Agronomía

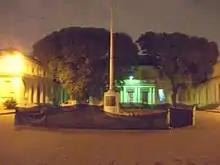
The University of Buenos Aires School of Agronomy, neighborhood namesake.

The neighbourhood was then formed around the park, which carried a series of names until "de Agronomía" (of Agronomy) was settled on. The "Estación Agronómica" (Agronomic Station) also experienced a change of name, becoming the "Instituto Superior de Agronomía y Veterinaria" (Superior Institute of Agronomy and Veterinarian Science). The institute was founded on 25 September 1904, and five years later became the "Facultad de Agronomía y Veterinaria" (Faculty of Agronomy and Veterinary Sciences) of the Universidad de Buenos Aires. In 1984, the two parts of the Faculty split, resulting in the creation of the Faculty of Agronomy and the Faculty of Veterinary Sciences.